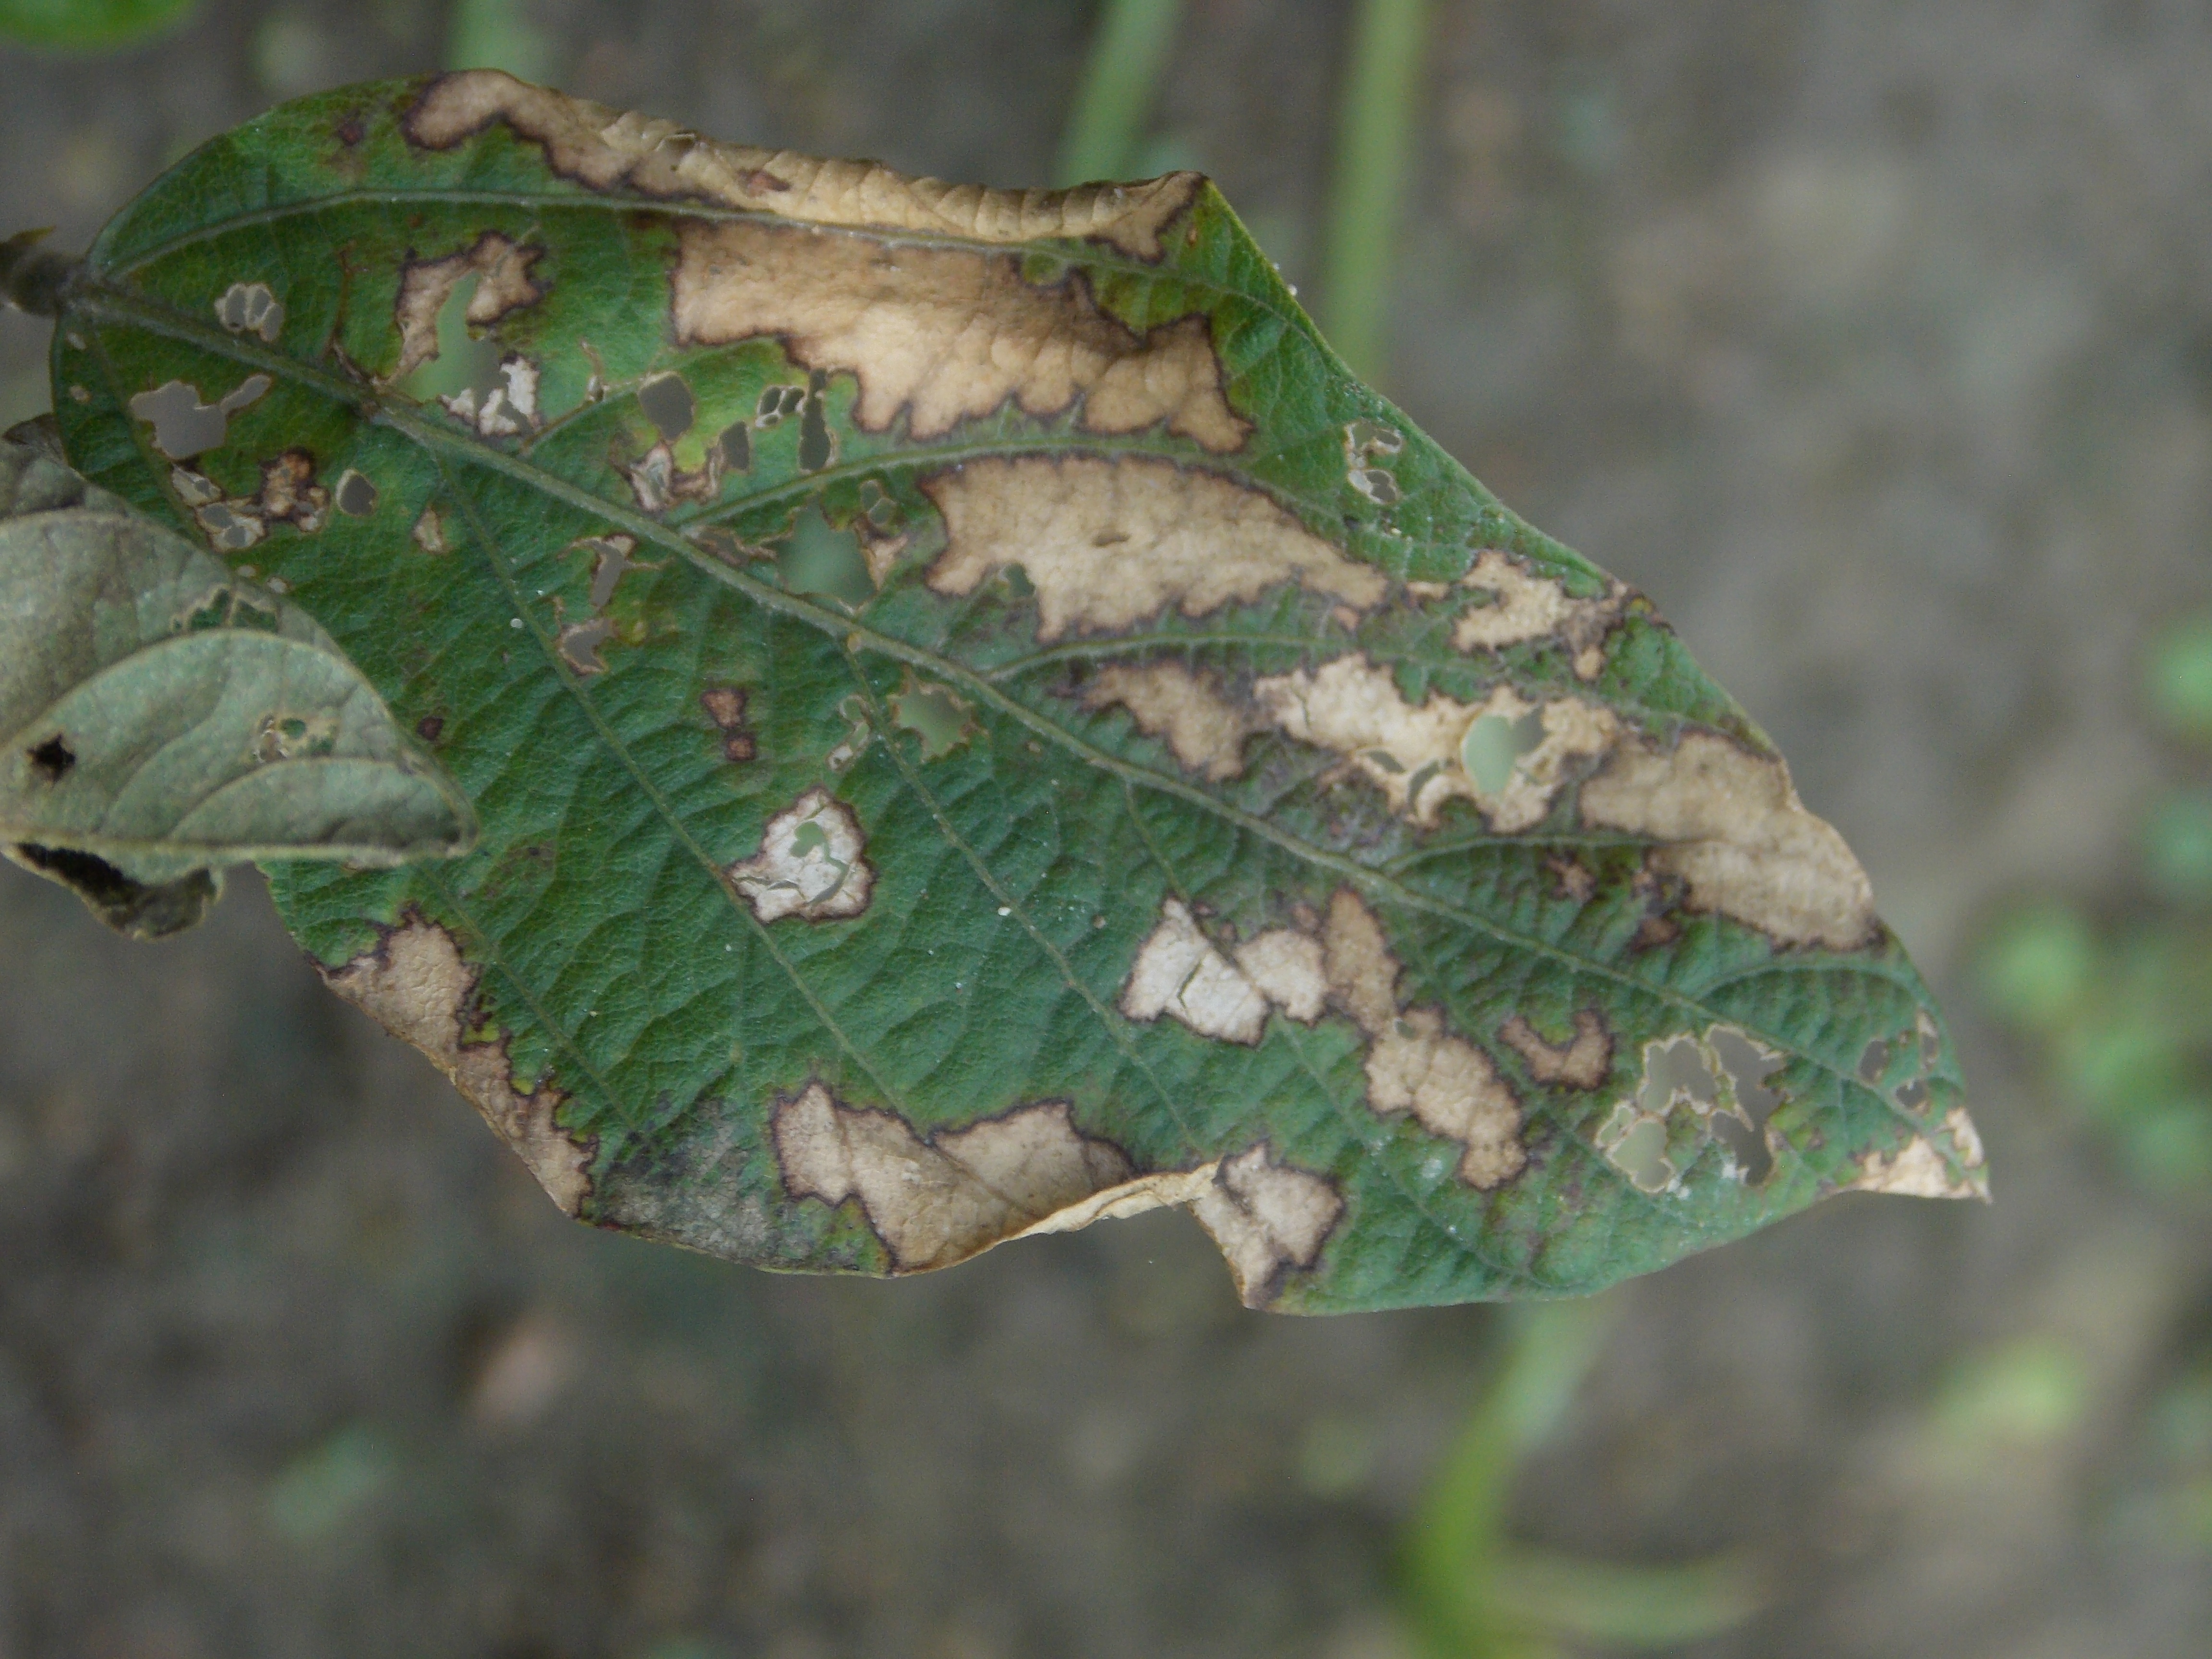
Label: Disease